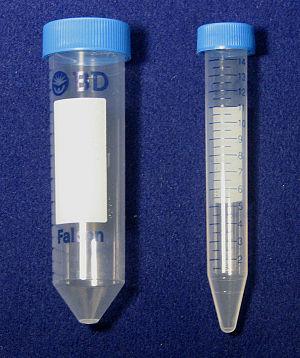
Un tube à centrifuger est un tube à essai utilisé en chimie, par exemple pour faire de la culture cellulaire ou de la microbiologie.